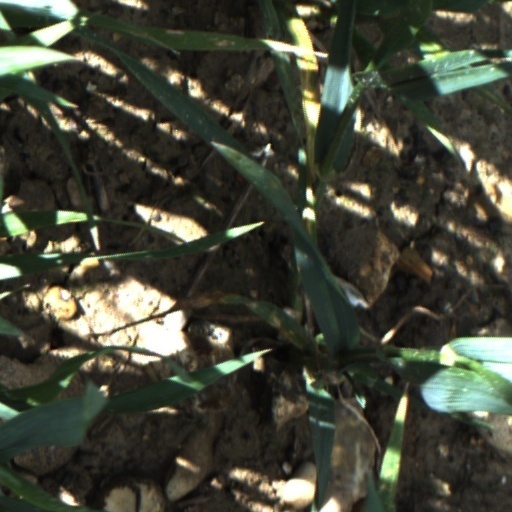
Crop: wheat